Great Bakkungaan Island

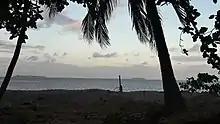
Little Bakkungaan Island (right) and Great Bakkungaan Island (left) as seen from Selingan Island.

As one of the Philippine Turtle Islands the island enjoys the historical distinction of being territory that was not under Philippine administration at the time of independence in 1946. The State of North Borneo, a United Kingdom protectorate, administered the Philippine island. The Republic of the Philippines took over the administration of the island from the United Kingdom on 16 October 1947.